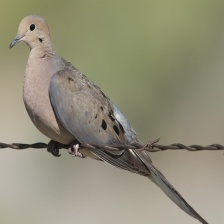
Species: MOURNING DOVE
Scientific name: ZENAIDA MACROURA